Bab al-Faraj Clock Tower

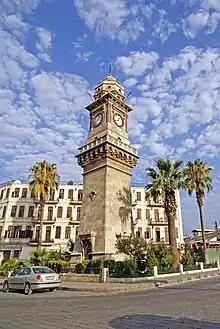
Bab al-Faraj Clock Tower in 2009

The design of the tower resembles the old Islamic minarets with four similar façades, topped with traditional oriental muqarnas.